Paris Lenon

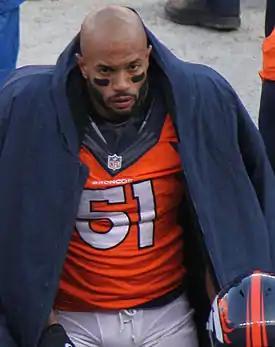
Lenon in the 2013 NFL season

Paris Michael Lenon (born November 26, 1977) is an American former professional football player who was a linebacker in the National Football League (NFL). He played college football for the Richmond Spiders football and was signed by the Carolina Panthers of the NFL as an undrafted free agent in the spring of 2000, then chosen by the Memphis Maniax in the XFL draft in the fall of 2000.